Robert Piper

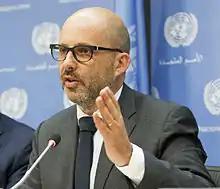
Photo: UN/Rick Bajornas

Robert Andrew Piper (born 1966) is an Australian development aid coordinator for the United Nations. Between December 2018 and May 2022, he was Assistant Secretary-General of the United Nations Development Coordination Office. In May 2022, he was appointed Special Adviser to the Secretary-General on Solutions to Internal Displacement. He is currently based in Geneva.